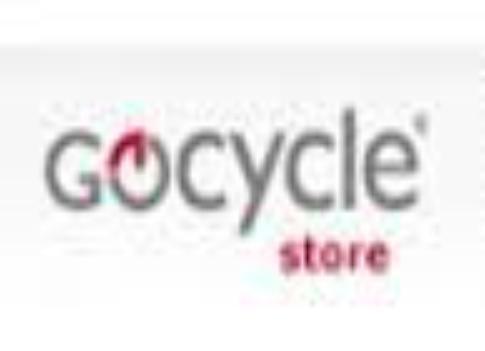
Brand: gocycle
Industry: Transportation